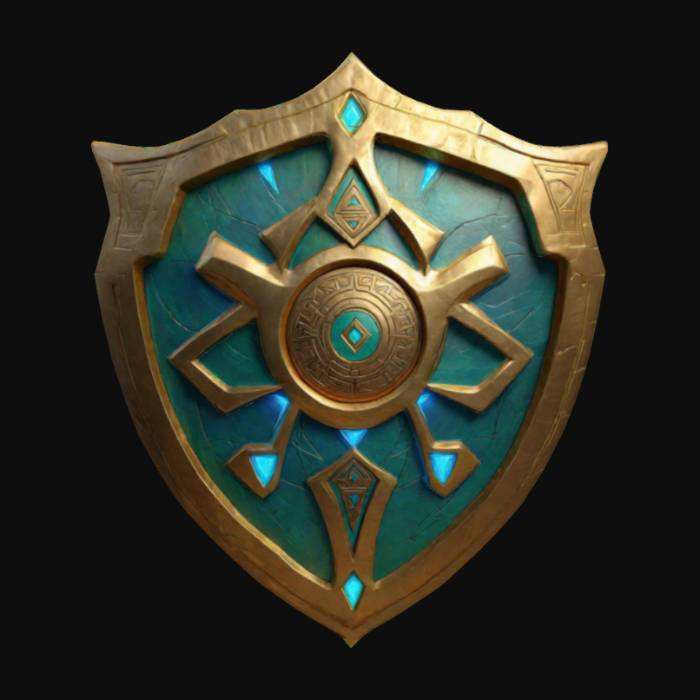
미적 점수 (1~10점): 9